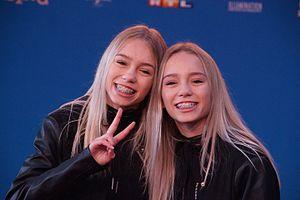
Cet article dresse une liste de jumeaux célèbres, laquelle inclut aussi des naissances multiples, des frères ou sœurs siamois, de célèbres jumeaux contemporains, des jumeaux sportifs, des jumeaux mythologiques, des jumeaux historiques, des jumeaux fictifs, des célébrités ayant un jumeau et des records établis par des jumeaux.
Lisa et Lena Mantler, nées le 17 juin 2002 à Stuttgart, plus communément appelées Lisa and Lena ou surnommées LeLi, sont deux sœurs jumelles allemandes.